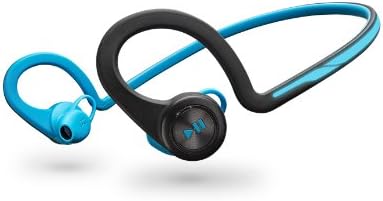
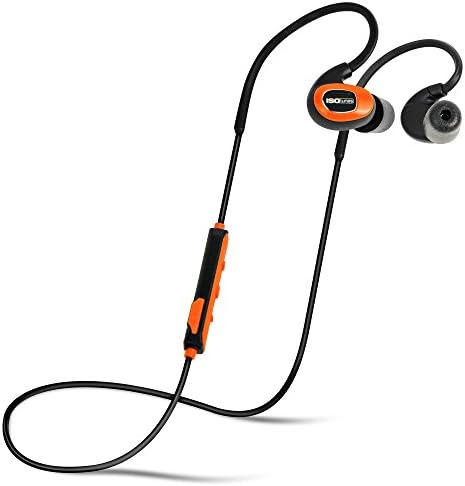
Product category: headphones
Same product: no